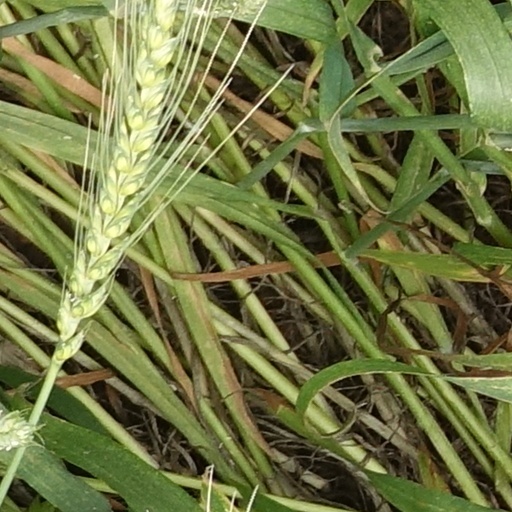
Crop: wheat